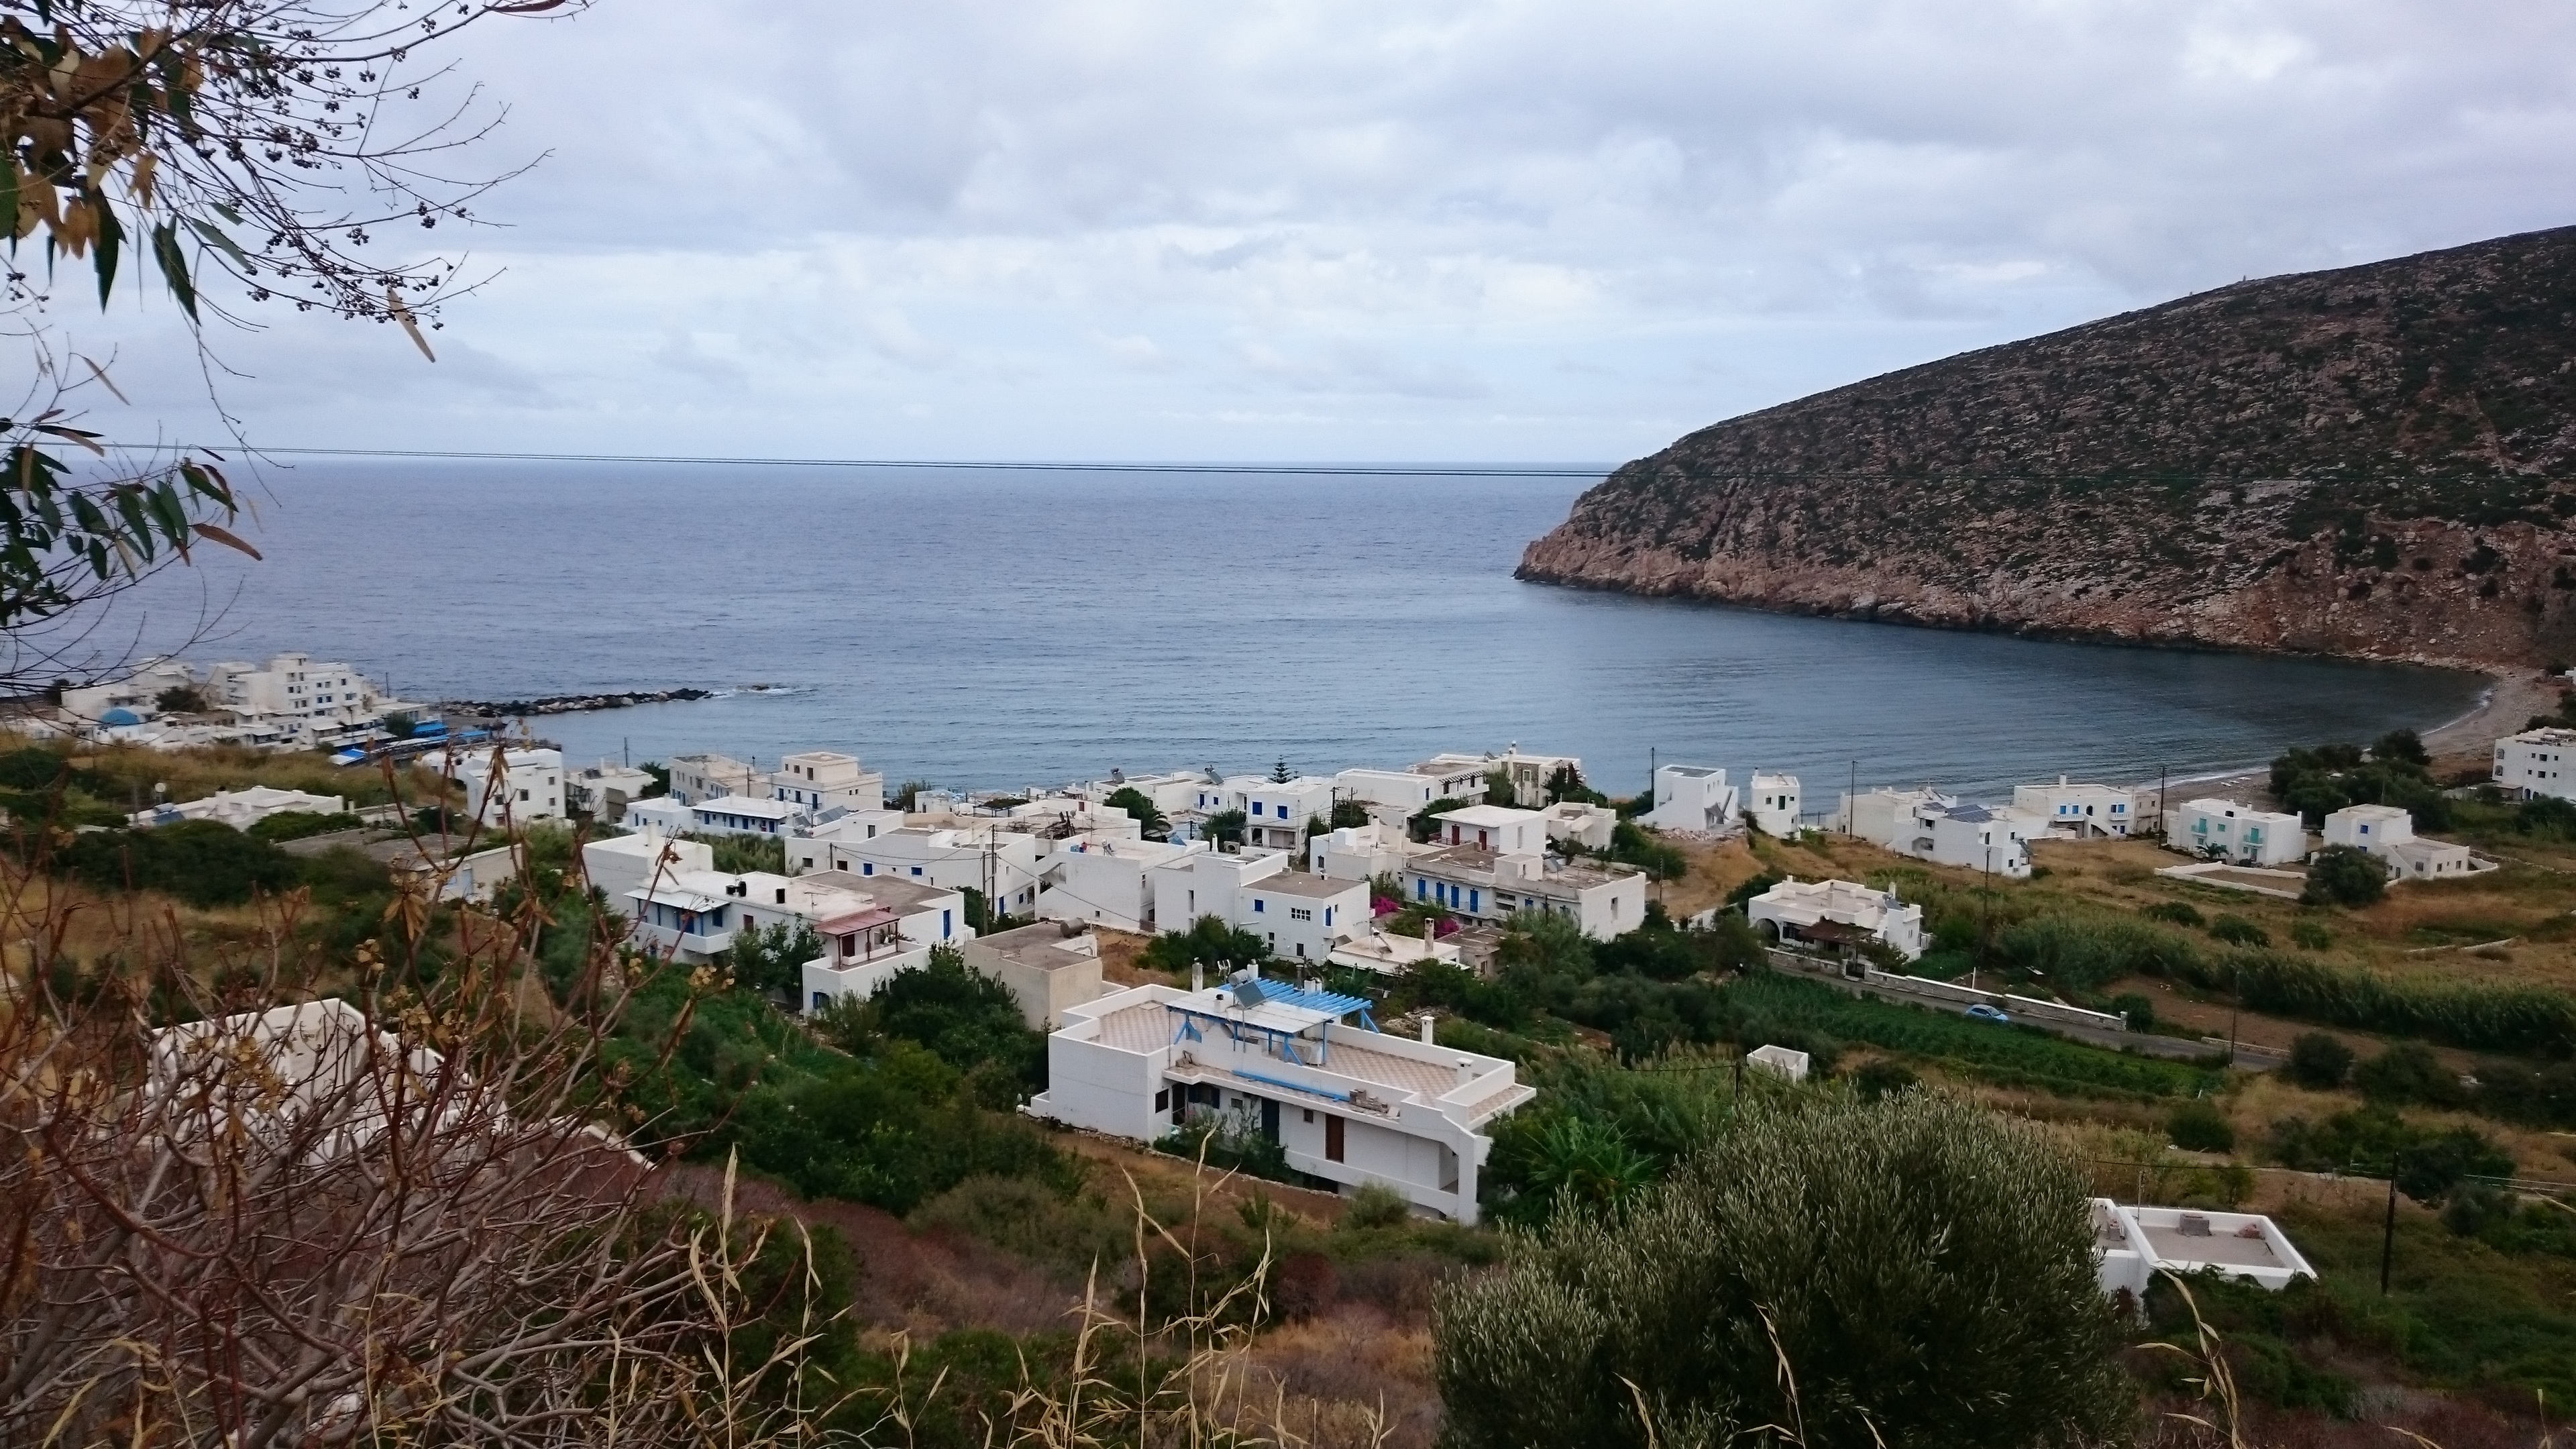
beach, landscape, sea, coast, ocean, mountain, shore, city, vacation, cliff, seaside, cove, bay, terrain, body of water, holidays, greece, cape, fishing village, geographical feature, apollonia